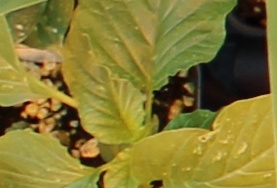
Label: Palmer Amaranth